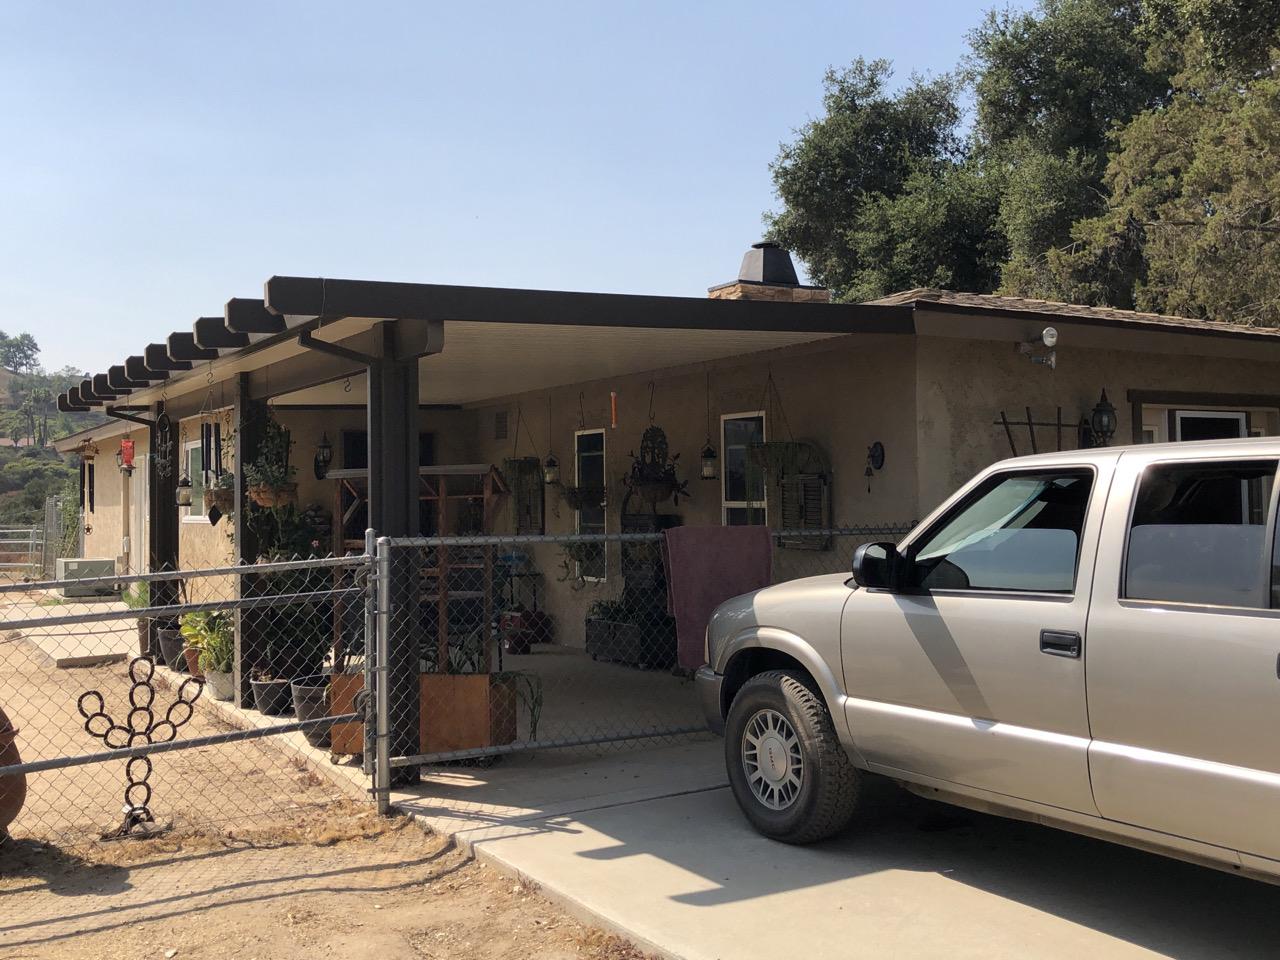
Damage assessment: no_damage